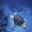
Label: turtle